Frogner Park

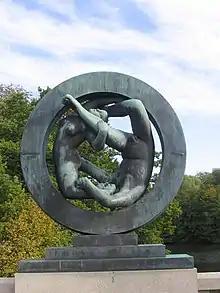
Circle

The manor buildings are located in the southern part of the park. The buildings in Danish country house style were built in the 1750s when Hans Jacob Scheel took over the property. After Bernt Anker, who was Norway's richest man, took over the estate in 1790, the buildings were further extended, and the manor house became one of the most important meeting places of Norwegian high society. They were rebuilt again by the industrialist Benjamin Wegner, who became owner in 1836 and who moved the tower to the main building.